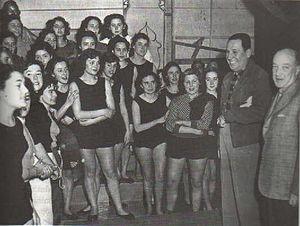
Juan Domingo Perón [ xwan doˈmiŋɡo peˈɾon] est un militaire, homme d'État et auteur argentin. Premier président de la nation argentine à être élu au suffrage universel, il fut le dernier à ce jour à avoir assumé la présidence à trois reprises, chaque fois à la suite d’élections démocratiques. Il est à l’origine du péronisme, qui est resté jusqu’à ce jour l’un des mouvements politiques populaires les plus importants dans l’histoire de l’Argentine.